Karol d'Abancourt de Franqueville (soldier)

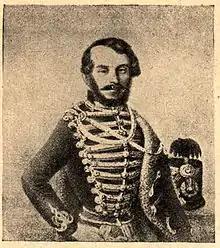
Karol d'Abancourt de Franqueville

Karol d'Abancourt de Franqueville (1811 – 16 October 1849) was a Polish soldier, who led dissenting Poles and Hungarians into battle against Austria in 1848.